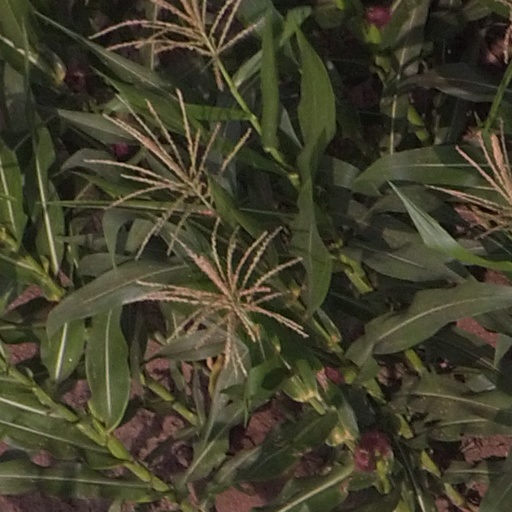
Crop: maize; corn